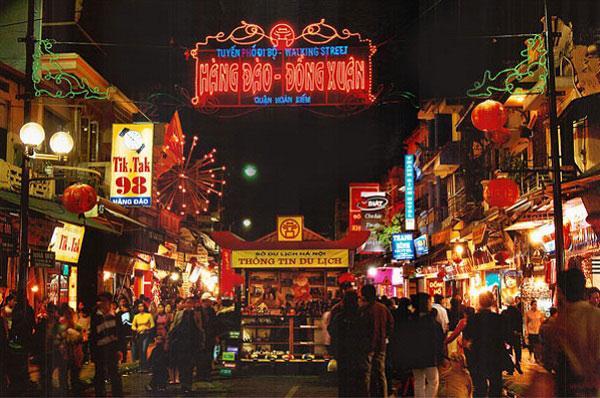
có một gian trại xuất hiện ở giữa con phố